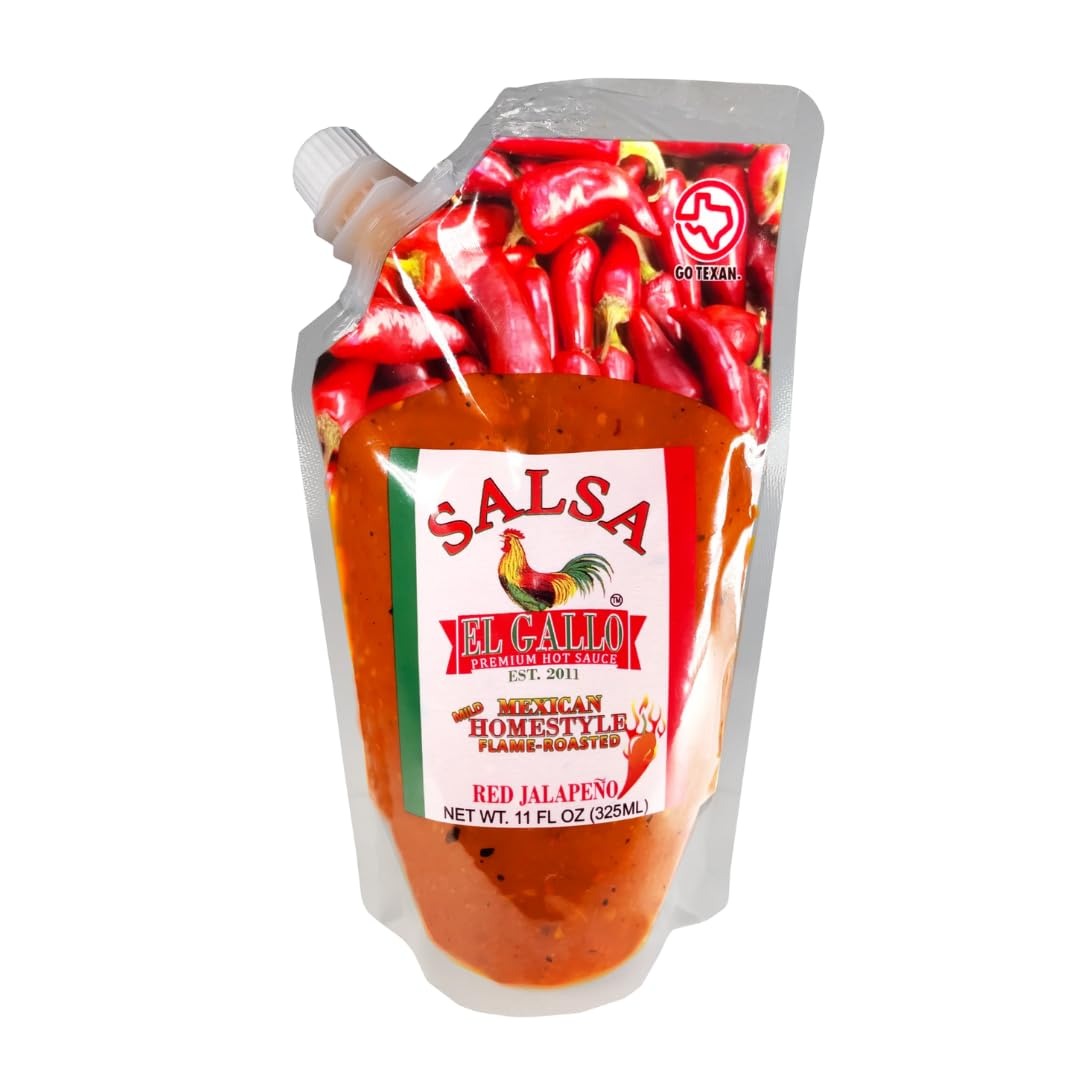
Item Name: Salsa El Gallo Red Jalapeño Homestyle Salsa, 11 Fluid Ounce (Pack of 6)
Bullet Point: Salsa El Gallo Red Jalapeño Homestyle Salsa, 11 Fluid Ounce (Pack of 6)
Value: 66.0
Unit: Fl Oz

Price: 7.46